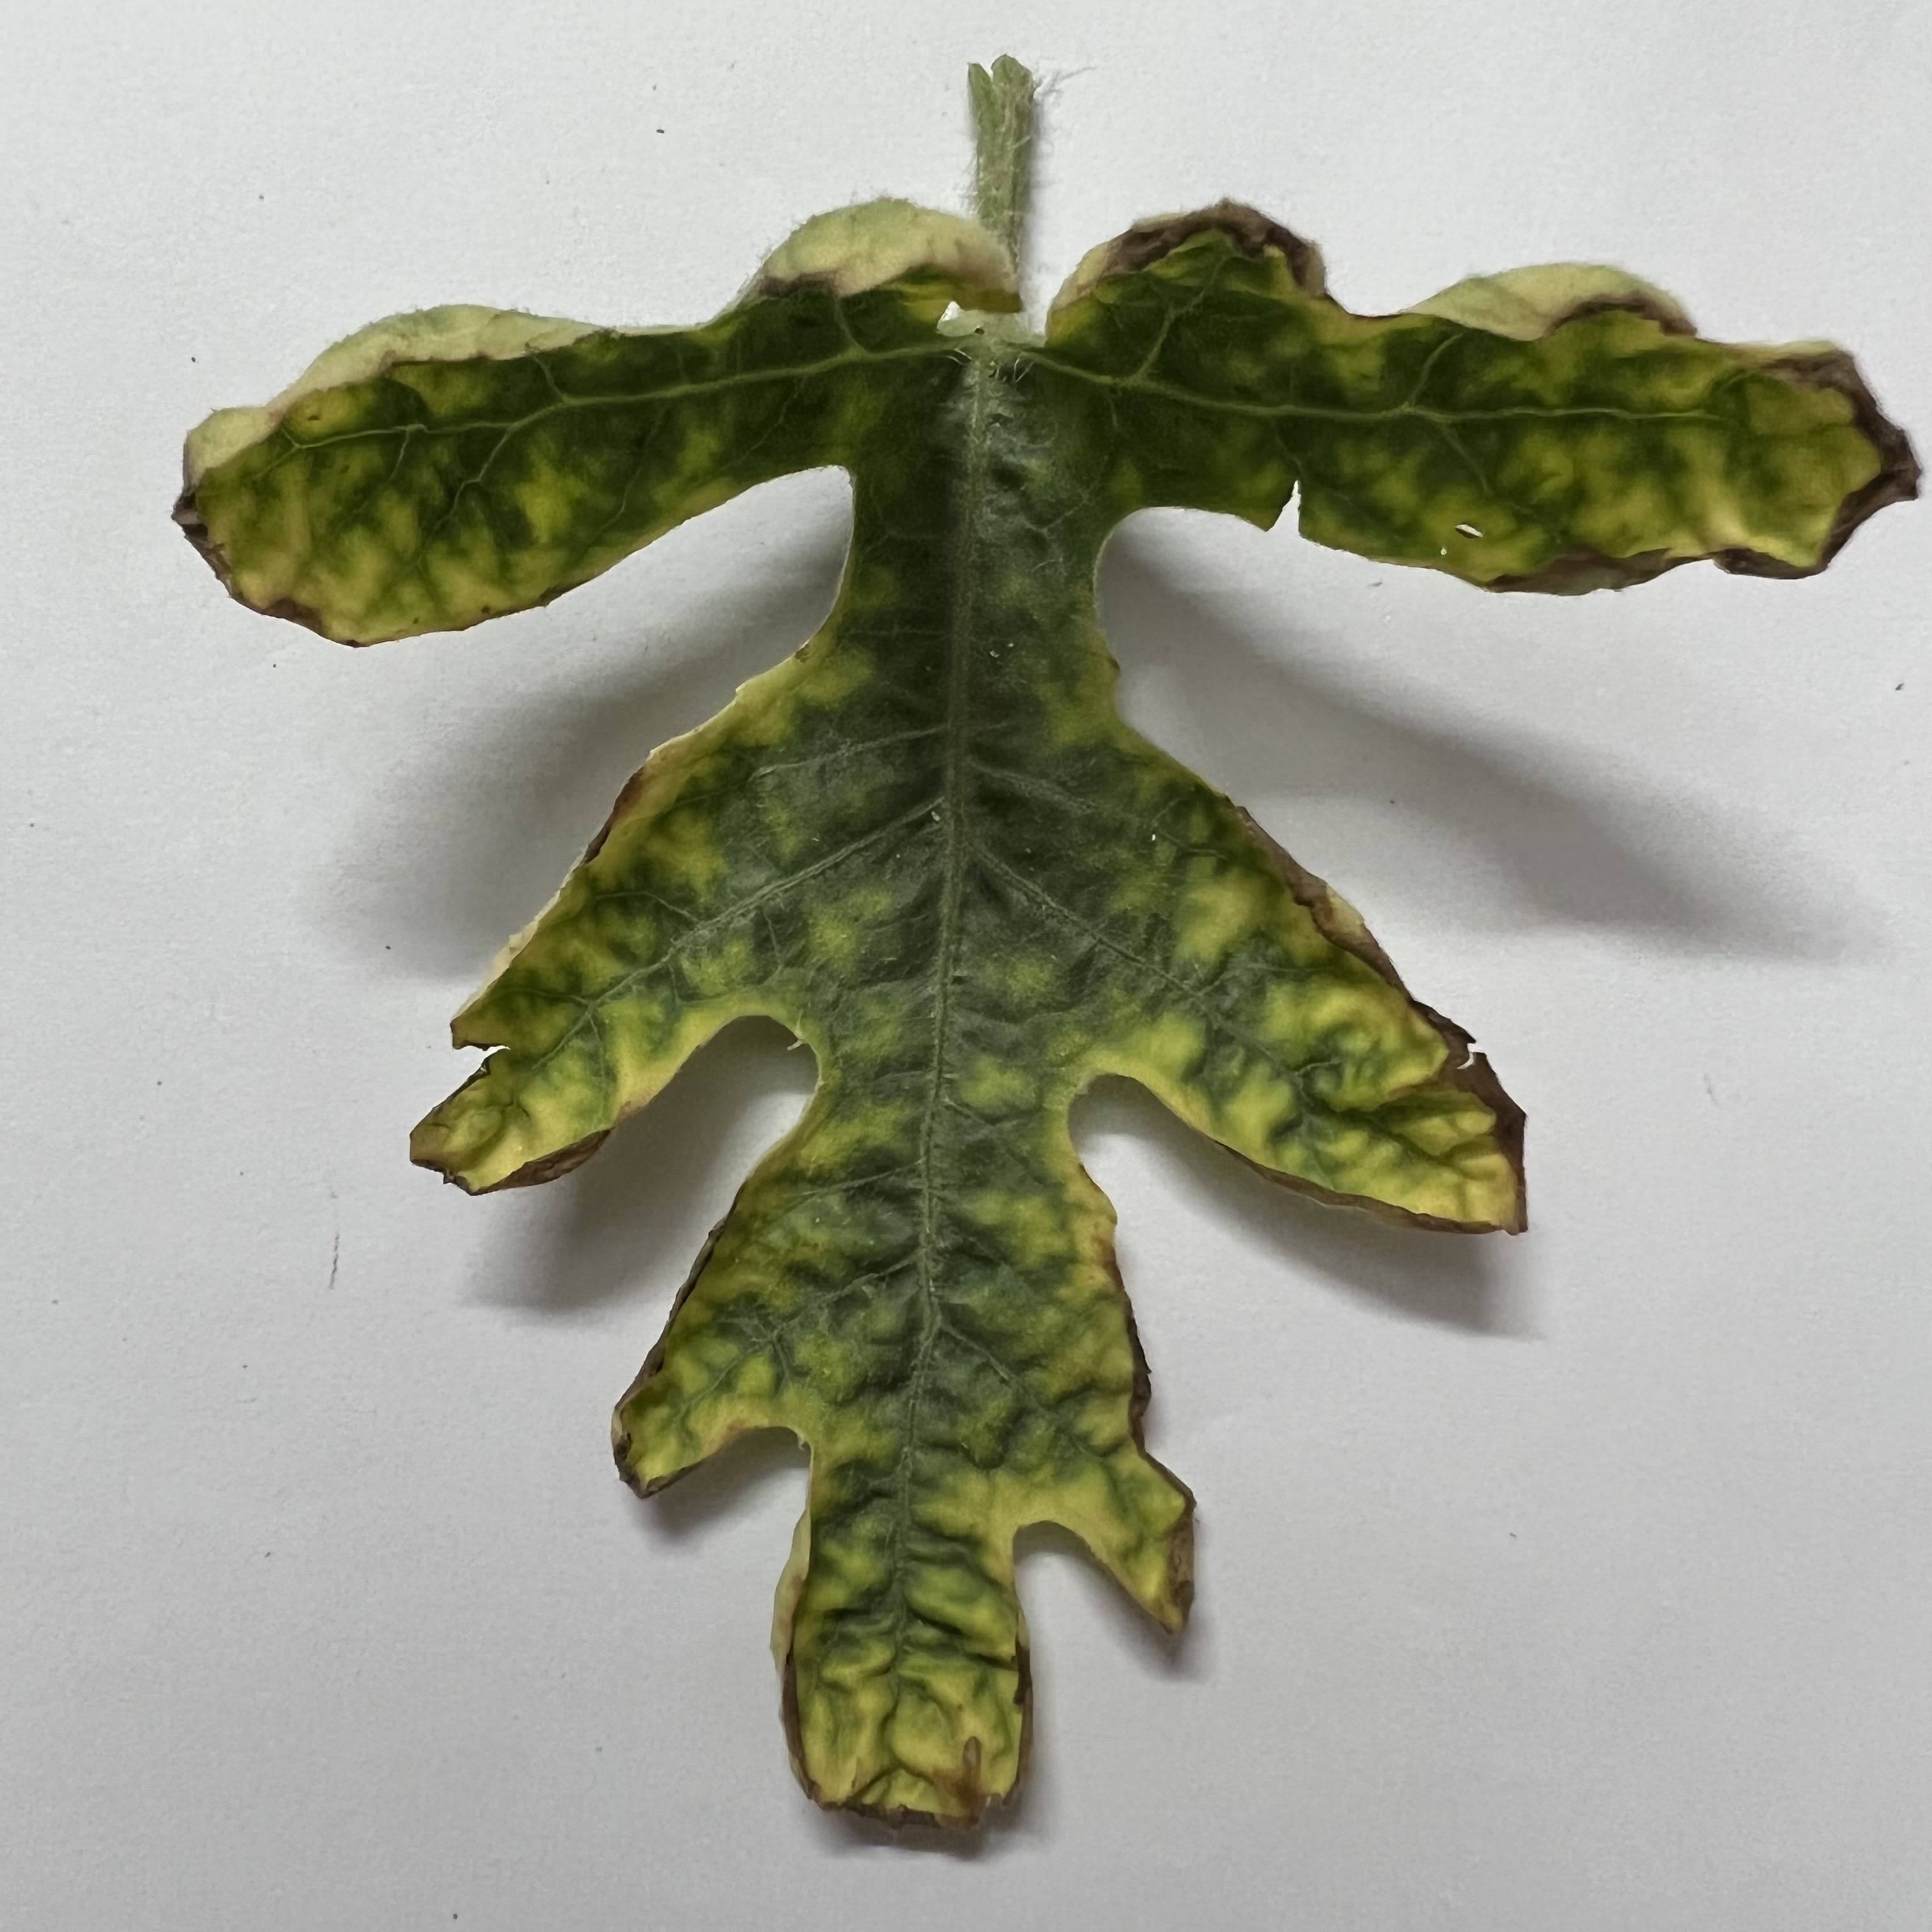
Label: Downy_Mildew